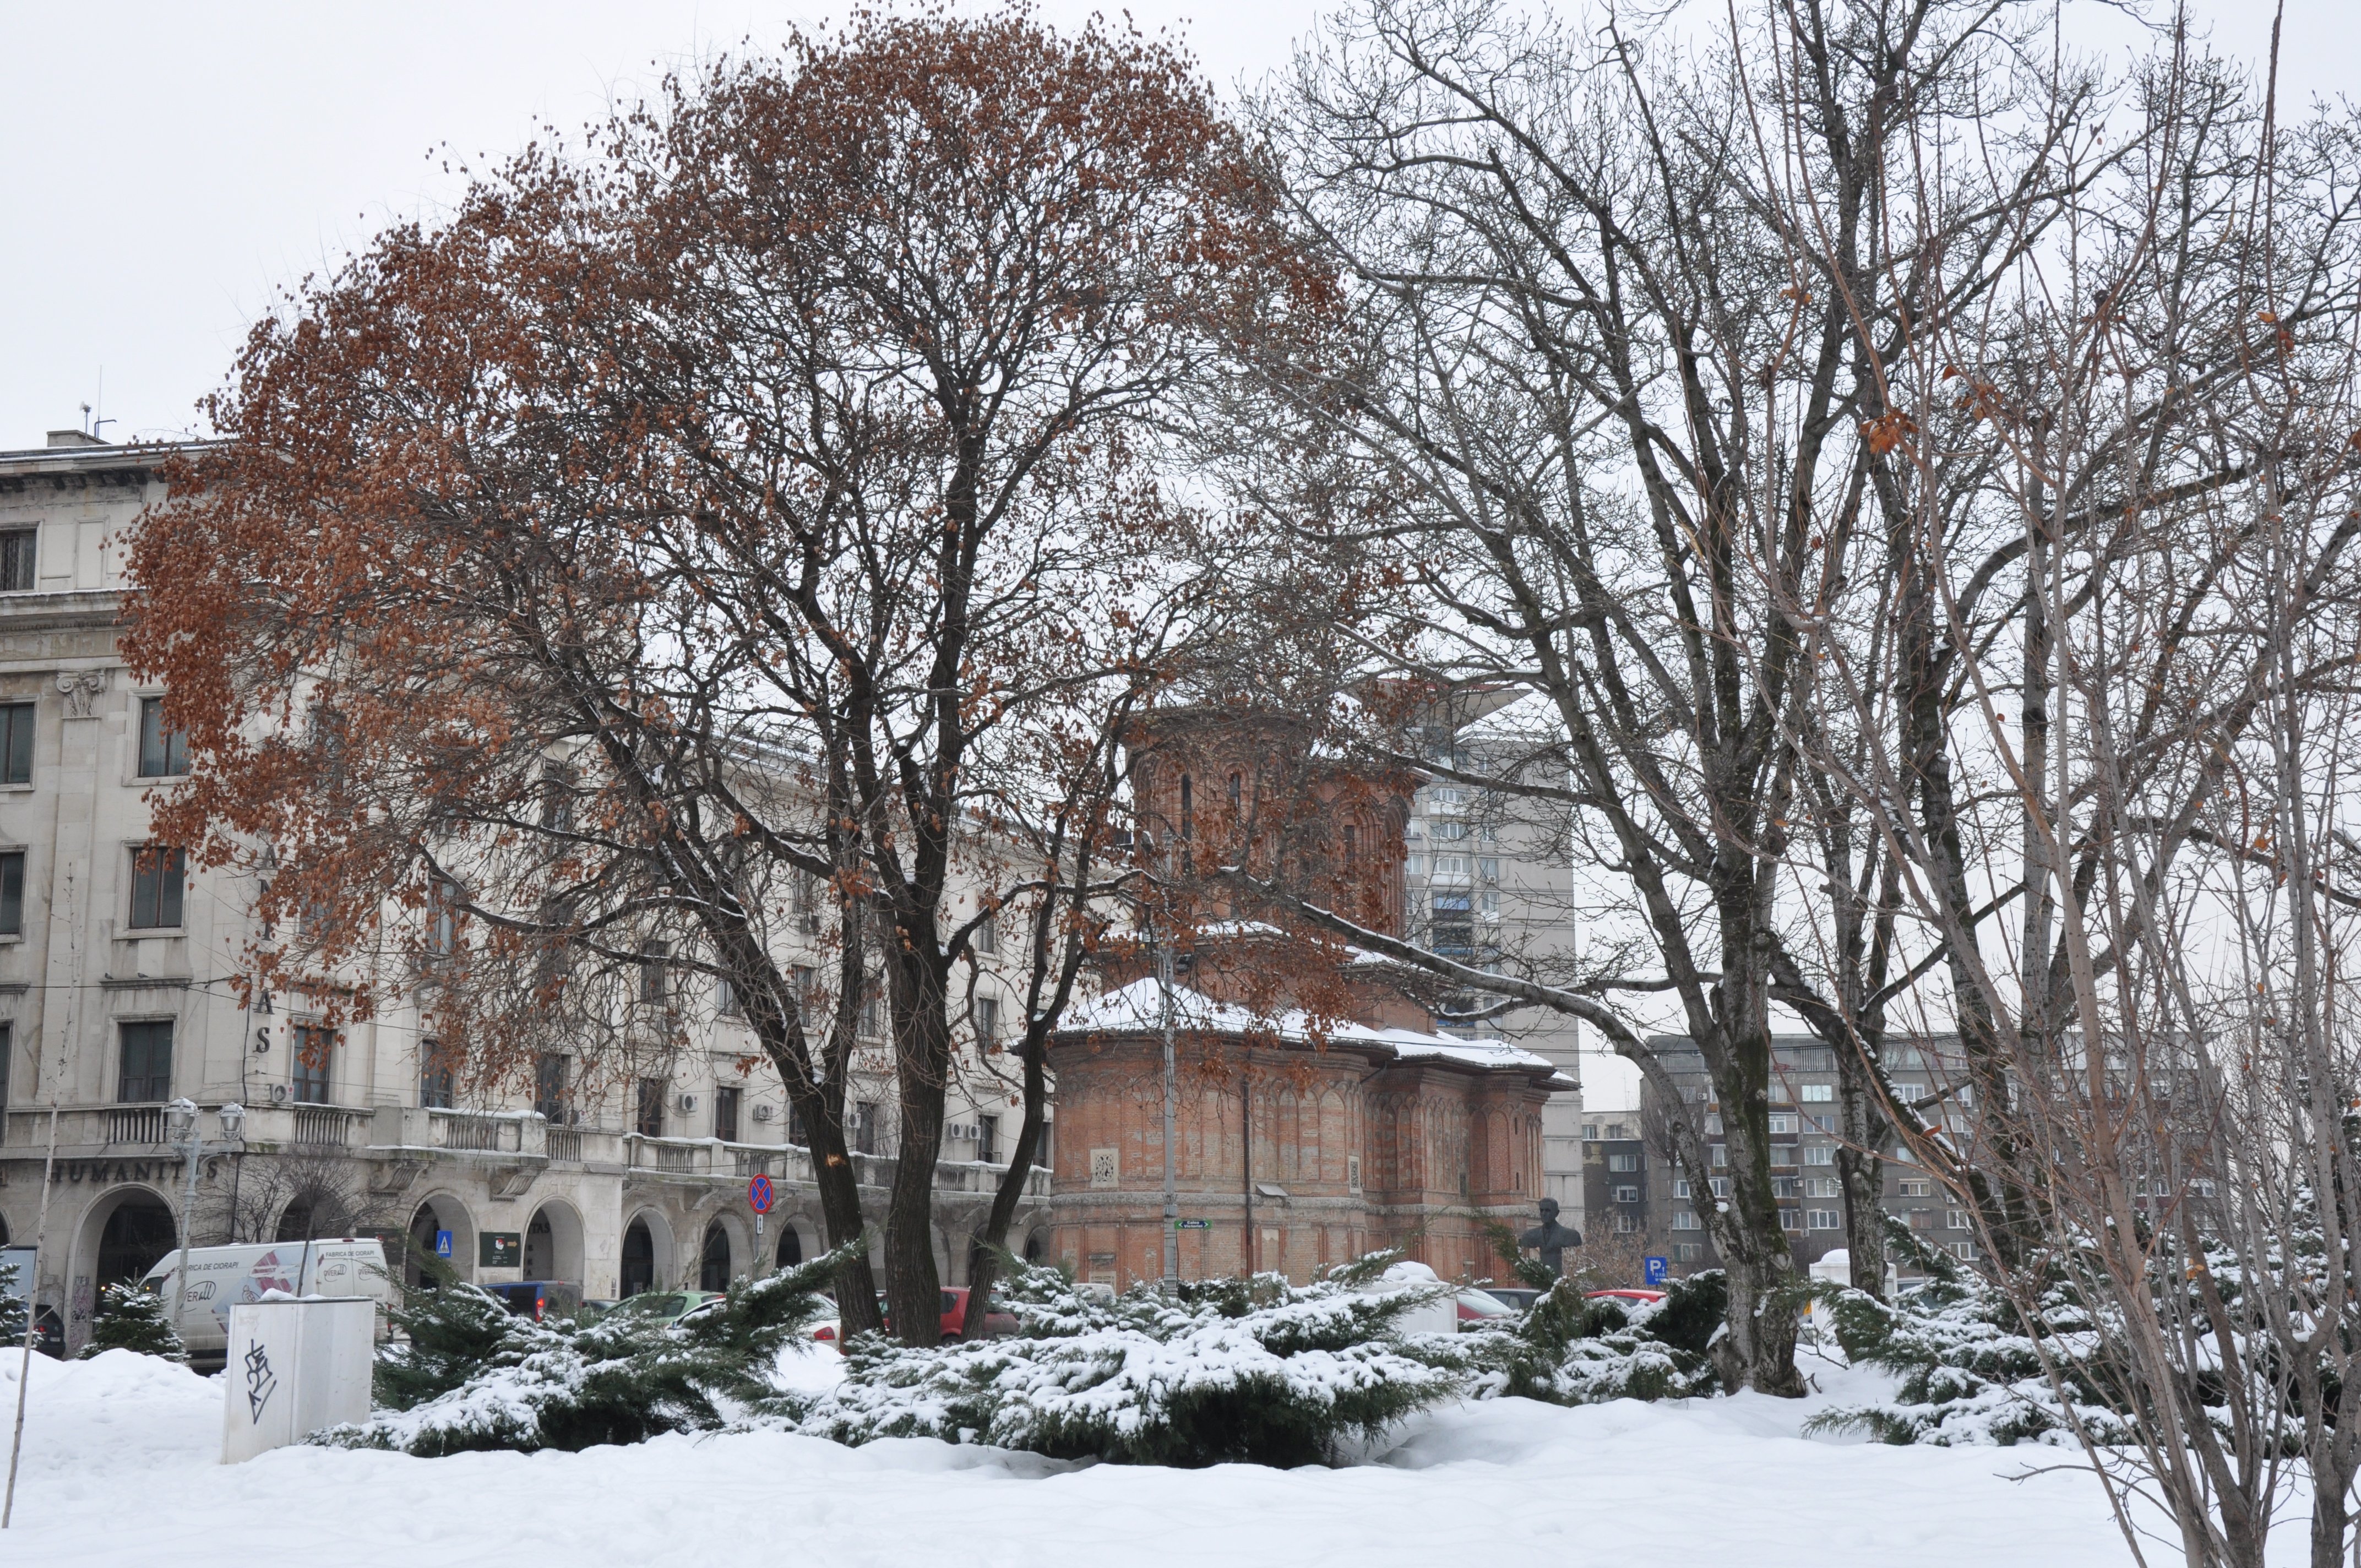
tree, snow, winter, architecture, plant, photography, building, home, photo, spring, weather, religion, church, christian, season, photos, religious, free, de, churches, fotografie, christianity, romana, style, orthodox, eastern, romania, bucharest, bor, biserica, arhitectura, orthodoxy, romanian, ortodoxa, ortodoxia, ortodoxie, ecclesiastical, bisericeasc, cladire, edificiu, bucuresti, brancovenesc, cretulescu, kretzulescu, kretulescu, cretzulescu, neighbourhood, cre tinism, cre tin, woody plant